Corkwing wrasse

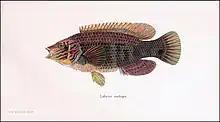
Corkwing wrasse by Wilhelm von Wright.

Its body is deep and compressed sideways, with a single, long dorsal fin. It is usually about long, but has reached .